Siege of Trsat

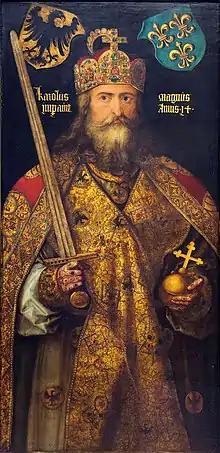
Charlemagne, as depicted by Albrecht Dürer.

Charlemagne, King of the Franks from 768 until his death in 814, expanded the Frankish kingdom into an empire that incorporated much of western and central Europe. He brought the Frankish state face to face with the Slavs to the northeast and the Avars and Slavs to the southeast of the Frankish Empire. The Croats lived in Principality of Lower Pannonia and Dalmatian Croatia (Littoral Croatia) to the southeast of the Frankish Empire. Dalmatian Croatia was ruled by Duke Višeslav, one of the first known Croatian dukes.